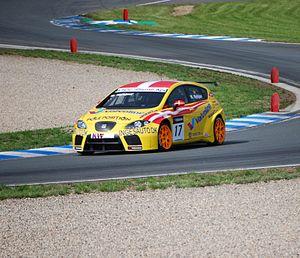
Michel Nykjær, né le 17 septembre 1979, est un pilote automobile danois.